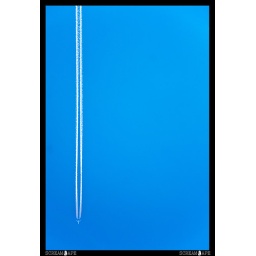
Line in the clear blue sky . . . .